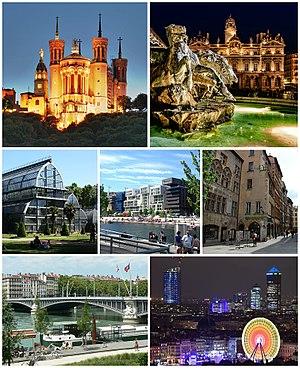
Différentes vues de la ville de Lyon
En football, le match OL-ASSE ou ASSE-OL, selon l'équipe qui reçoit, est un derby marquant la confrontation entre deux clubs voisins que sont l'Olympique lyonnais et l'AS Saint-Étienne. Parfois appelé le « derby rhônalpin » ou, à tort, le « derby du Rhône » par les journalistes, il est aussi bien souvent désigné tout simplement par le terme « Derby ». Il est en effet admis que dans la sphère du football local l'emploi du terme seul réfère à ce match. Il est empreint de symboles car il est souvent vu comme l'opposition de Saint-Étienne « la populaire » contre Lyon « la bourgeoise », et entre le club des années 1970 qu'est l'ASSE et celui des années 2000 qu'est l'OL.
Lyon est une commune française située dans le sud-est de la France, au confluent du Rhône et de la Saône. Siège du conseil de la métropole de Lyon, elle est le chef-lieu de l'arrondissement de Lyon, de la circonscription départementale du Rhône et de la région Auvergne-Rhône-Alpes. Ses habitants sont appelés les Lyonnais.